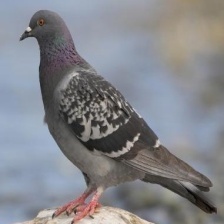
Species: ROCK DOVE
Scientific name: COLUMBA LIVIA